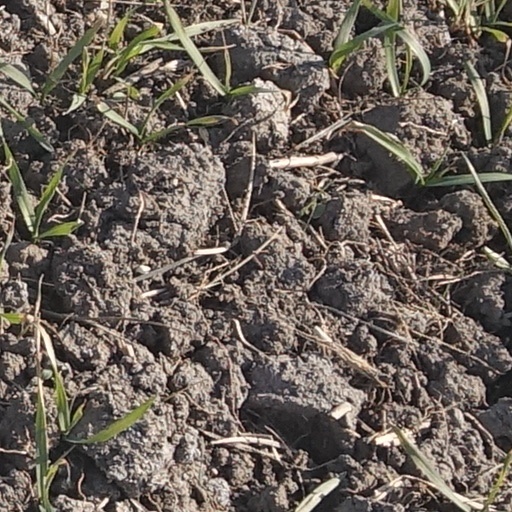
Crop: wheat